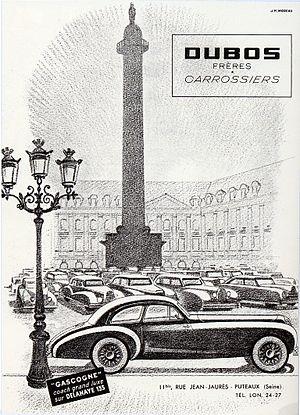
La publicité d'époque du coach ""Gascogne""
Le coach Delahaye type 135 « Gascogne » carrossé par Dubos fut produit en une vingtaine d'exemplaires de 1949 à 1951.
Dubos Frères fut une entreprise de carrosseries automobiles de renom dirigée par les fils de Louis DUBOS et installée à Puteaux.